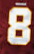
Number: 8